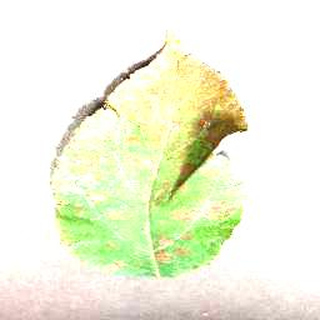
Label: apple_cedar_apple_rust